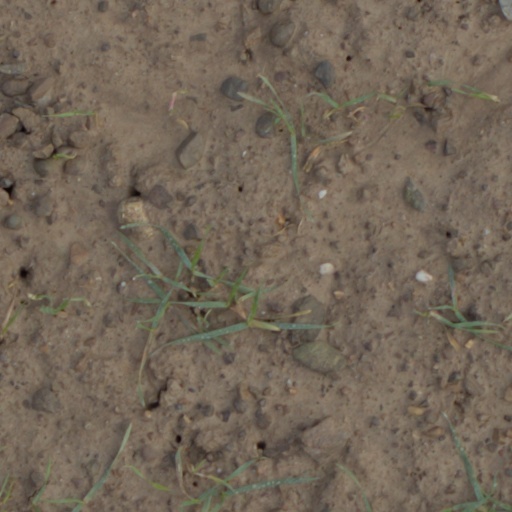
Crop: wheat